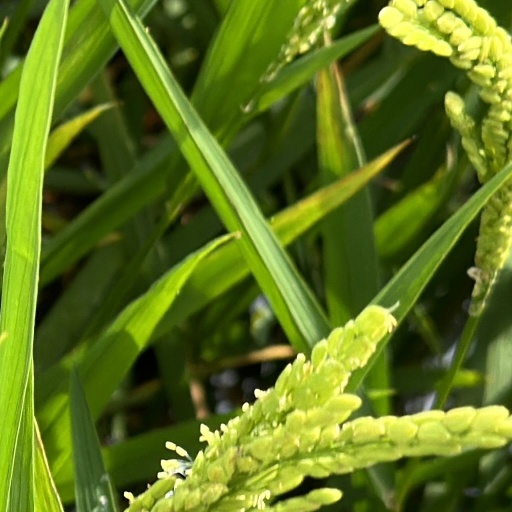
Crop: rice